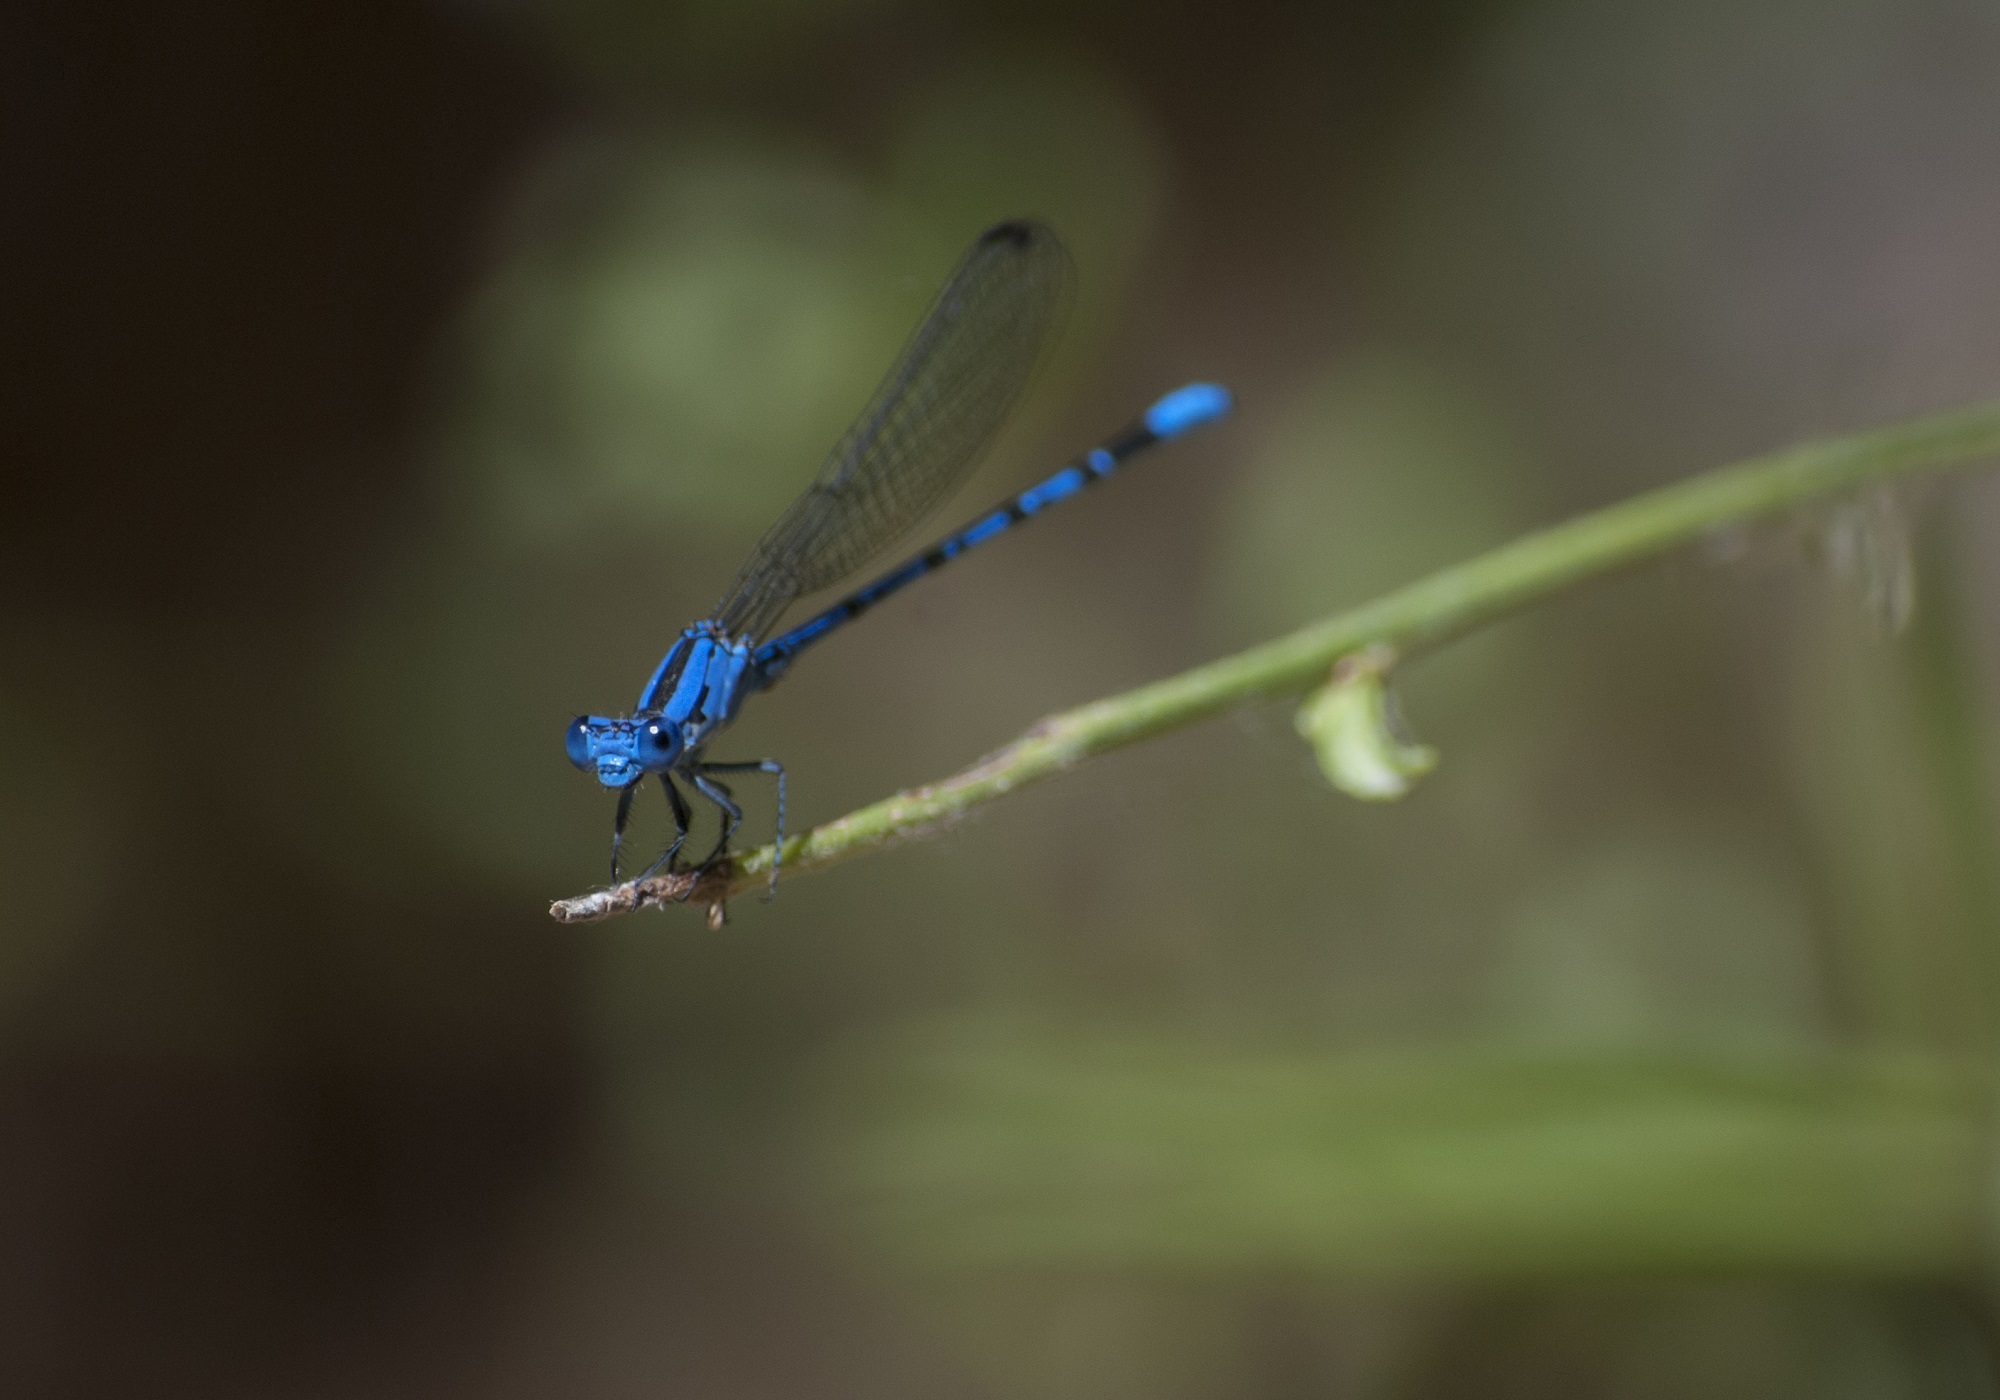
nature, wing, photography, wildlife, green, insect, macro, bug, predator, fauna, invertebrate, twig, close up, dragonfly, resting, damselfly, macro photography, arthropod, plant stem, dragonflies and damseflies